Nanoindentation

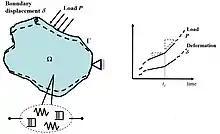
The rate-jump method

Specific equations from this rate-jump method have been developed for specific test platforms. For example, in depth-sensing nanoindentation, the elastic modulus and hardness are evaluated at the onset of an unloading stage following a load-hold stage. Such an onset point for unloading is a rate-jump point, and solving the equation formula_89 = "S"formula_62 across this leads to the Tang–Ngan method of viscoelastic correction